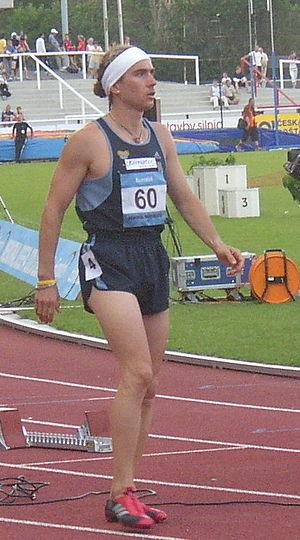
Jiří Mužík est un athlète tchèque spécialiste du 400 mètres haies.